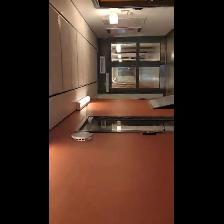
Label: NonHuman